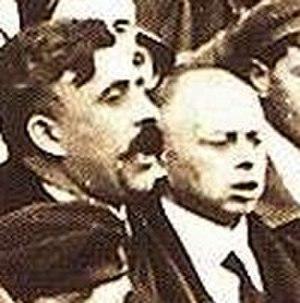
La république des conseils de Hongrie — en hongrois Magyarországi Tanácsköztársaság, également traduit par République hongroise des conseils ou République soviétique hongroise — est l'éphémère régime politique de la Hongrie du 21 mars au 6 août 1919.